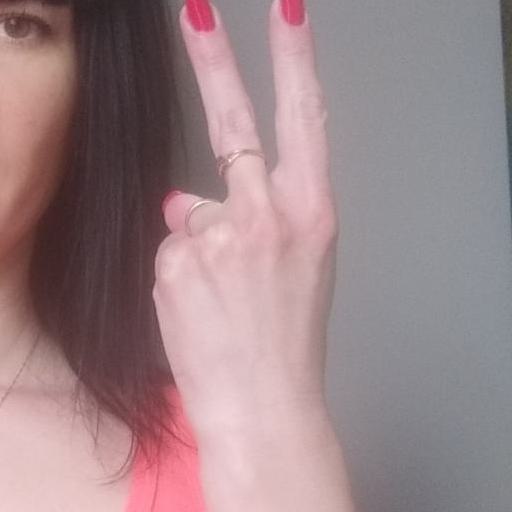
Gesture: peace_inverted